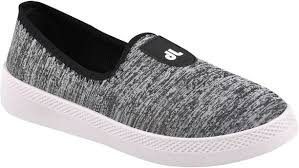
Label: Sneaker